Prananadeswarar Temple

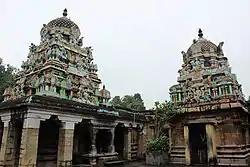
Image of the precinct

Around six inscriptions are found in the temple from the Cholas, Pallavas and Vijayanagara kings. There are inscriptions from the period of Kulothunga Chola, indicating this temple as Kulothunga Cholesawaram. The temple is located in the village of Thirumangalakudi, 2 kilometres from the Aduthurai and 16 km from Kumbakonam. The temple house a five-tiered gateway tower known as "gopurams". There are three precincts in the temple. The presiding deity is Prananadeswarar (Shiva) and the Goddess, Mangalambigai (Parvathi). The main deity is believed to be Swayambu Lingam(self formed). The temple faces east and is entered via a five-tiered pyramidal "rajagopuram" (gateway tower). The presiding deity in the form of lingam is housed in the sanctum in square shape. The attached hall, the "ardhamandapa" measures the same width as the sanctum, while its length is twice the sanctum. The "ardhamandapa" projects towards the east. The "Mukhamandapa" has a square structure. There are five "devakoshtas" that cover the exterior walls of the sanctum. The images of Dakshinamurthy and Brahma are the only ones remaining out of the five. There are two large Dvarapala, guardian deities on either side of the entrance of the "ardhamandapa". The water bodies associated with the temple are Mangala Theertham, the temple tank located outside the temple. There are images of river Kaveri and Meikandadevar located around the shrines of the sanctum.